The Poem of the Man-God

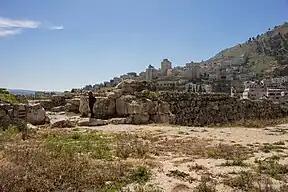
Tell Balata, identified as ancient Shechem

Gianfranco Battisti, professor of geography at the University of Trieste, analyzed and compared the geographic descriptions of ancent Palestine in the works of Anne Catherine Emmerich and Maria Valtorta.